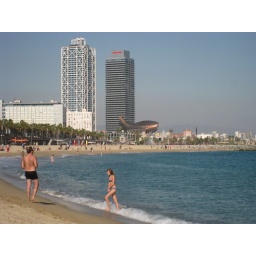
The beach in November. The fish is by Frank Gehry.